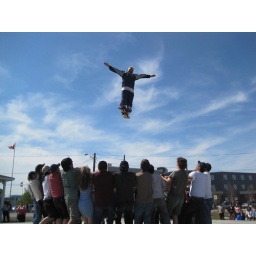
This was part of the day-long Aboriginal Day festivities in Inuvik. Beautiful blue sky background!